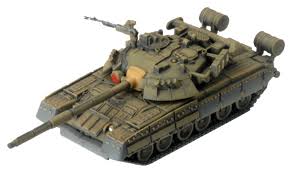
Label: T-80